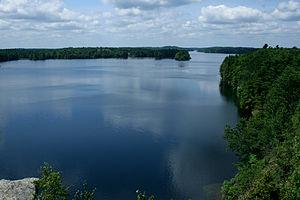
Le Parc provincial Frontenac est un parc provincial de l'Ontario situé à South Frontenac.